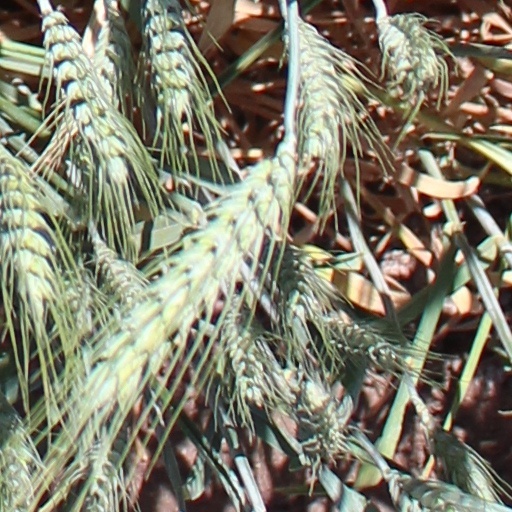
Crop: wheat